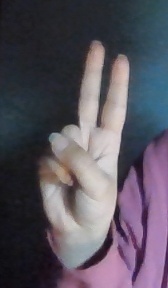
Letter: taa